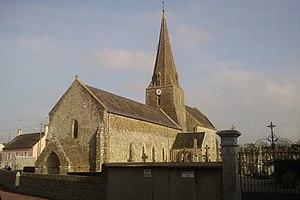
Église Saint-Pierre de fr:Blainville-sur-Mer
Blainville-sur-Mer est une commune française, située dans le département de la Manche en région Normandie, peuplée de 1 653 habitants.